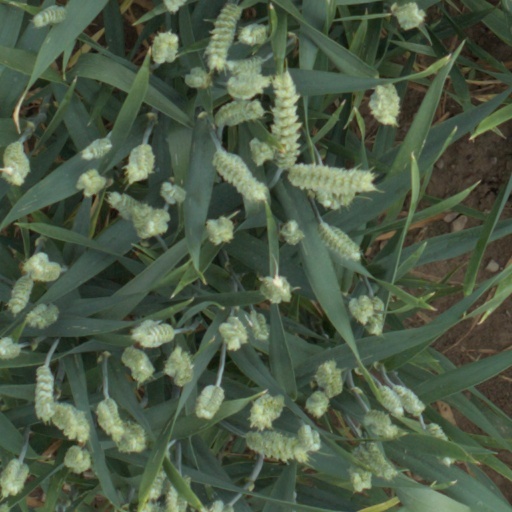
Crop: wheat